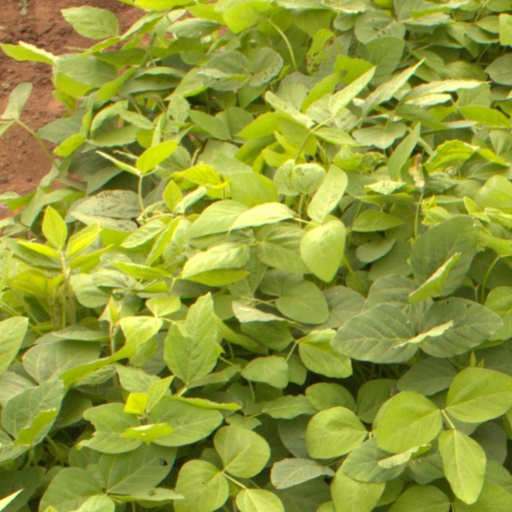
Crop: soybean